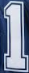
Number: 1